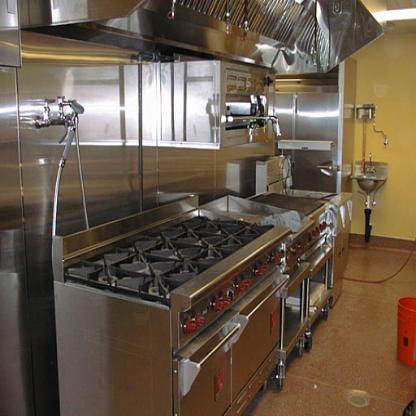
Scene: Indoor